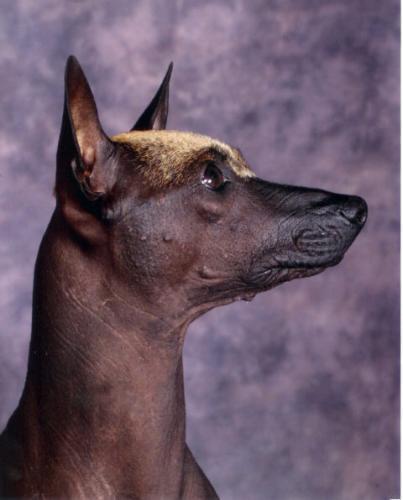
Mexican_hairless